Gwendolen Guinness, Countess of Iveagh

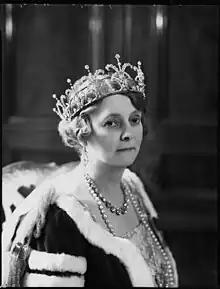

Gwendolen Florence Mary Guinness, Countess of Iveagh ("née" Onslow; 22 July 1881 – 16 February 1966) was an Anglo-Irish aristocrat and Conservative politician. She was, by marriage, a member of the Guinness brewing dynasty.